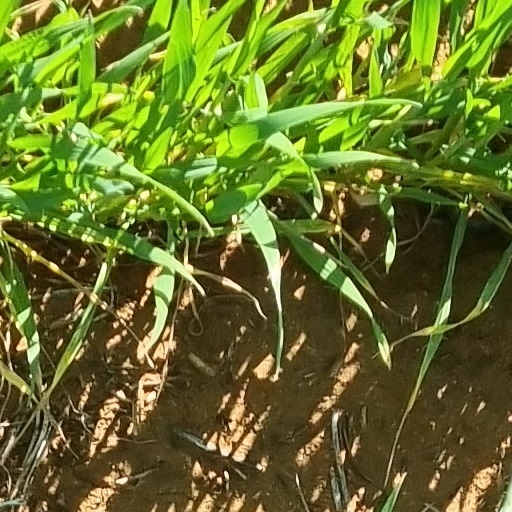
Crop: wheat